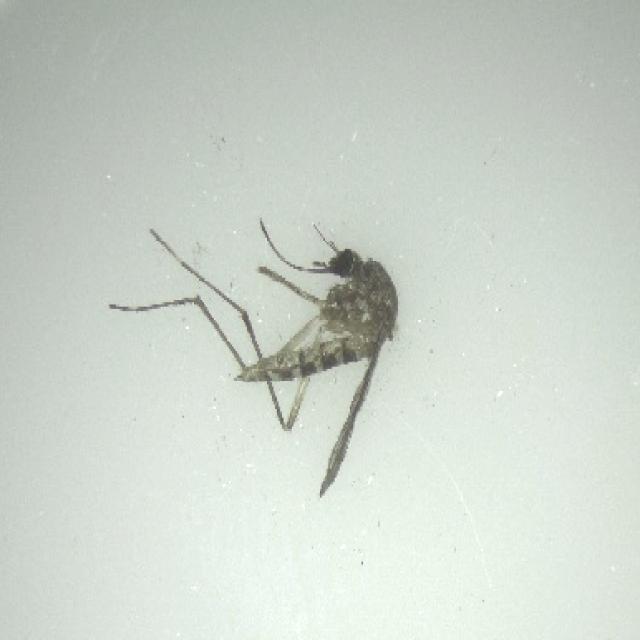
Species: aedes_vexans